Colin Scrimgeour

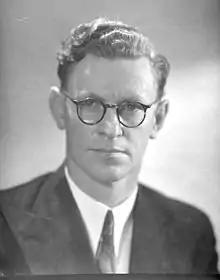
Scrimgeour in the 1930s

The Reverend Colin Graham Scrimgeour (30 January 1903 – 16 January 1987), also known as Uncle Scrim or Scrim, was a New Zealand Methodist Minister and broadcaster.